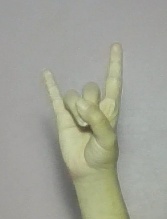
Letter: la